Bond University Football Club

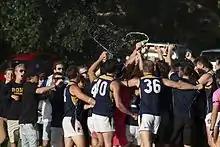
Players celebrate after winning the 2015 QAFA (A) Grand Final

The Bond University Football Club was formed in 2011 and entered the AFLQ Division 3 Central league for their inaugural season. Bond would play home games at the Robina Roos' ground on Scottsdale Drive due to unsuitable facilities existing at the university. Nicknamed the Bull Sharks, the club surprised many by compiling a 14–1 record through the home and away season to claim the minor premiership. Bond would suffer a 31-point loss to Jimboomba in the 2011 Grand Final. The club was then transferred to the newly created SEQAFL Division 4 South league which was a combination of former Summerland Australian Football League teams mixed with Gold Coast clubs.